Heat-based contraception

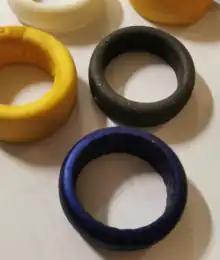
Silicone used to induce artificial cryptorchidism.

Another available device is the silicone ring. Invented and patented by Maxime Labrit, a French nurse,it is available for purchase on the Internet for a few dozen euros.